Describe the emotion expressed in this image:  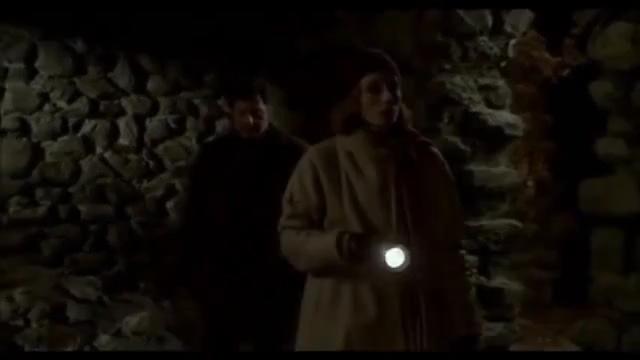
This person displays Fear, valence and arousal with low intensity.